Caigentan

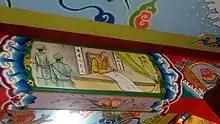
Painting in the Hsinchu Tian Hong Temple, featuring a quote from "Caigentan".

The Caigentan is a circa 1590 text written by the Ming Dynasty scholar and philosopher Hong Zicheng. This compilation of aphorisms eclectically combines elements from the Three teachings (Confucianism, Daoism and Buddhism), and is comparable with Marcus Aurelius' "Meditations" or La Rochefoucauld's "Maximes".